Islamophobia in France

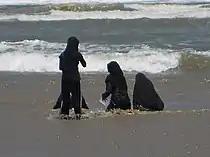
Burkini: Banned in French towns in 2016.

On 11 April 2011, French Prime Minister François Fillon banned face veils from being worn in public spaces in France other than Mosques, at home or when travelling as a passenger in a car.